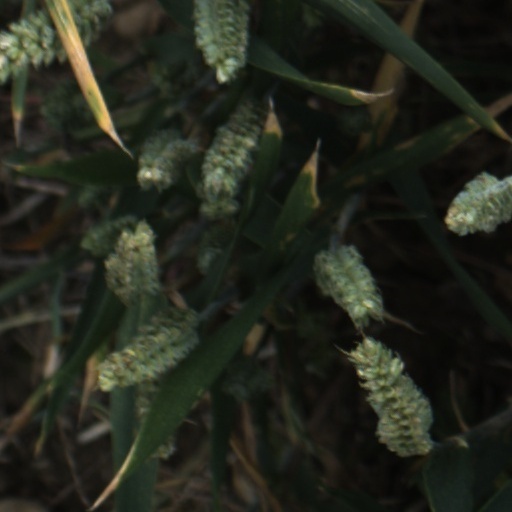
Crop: wheat